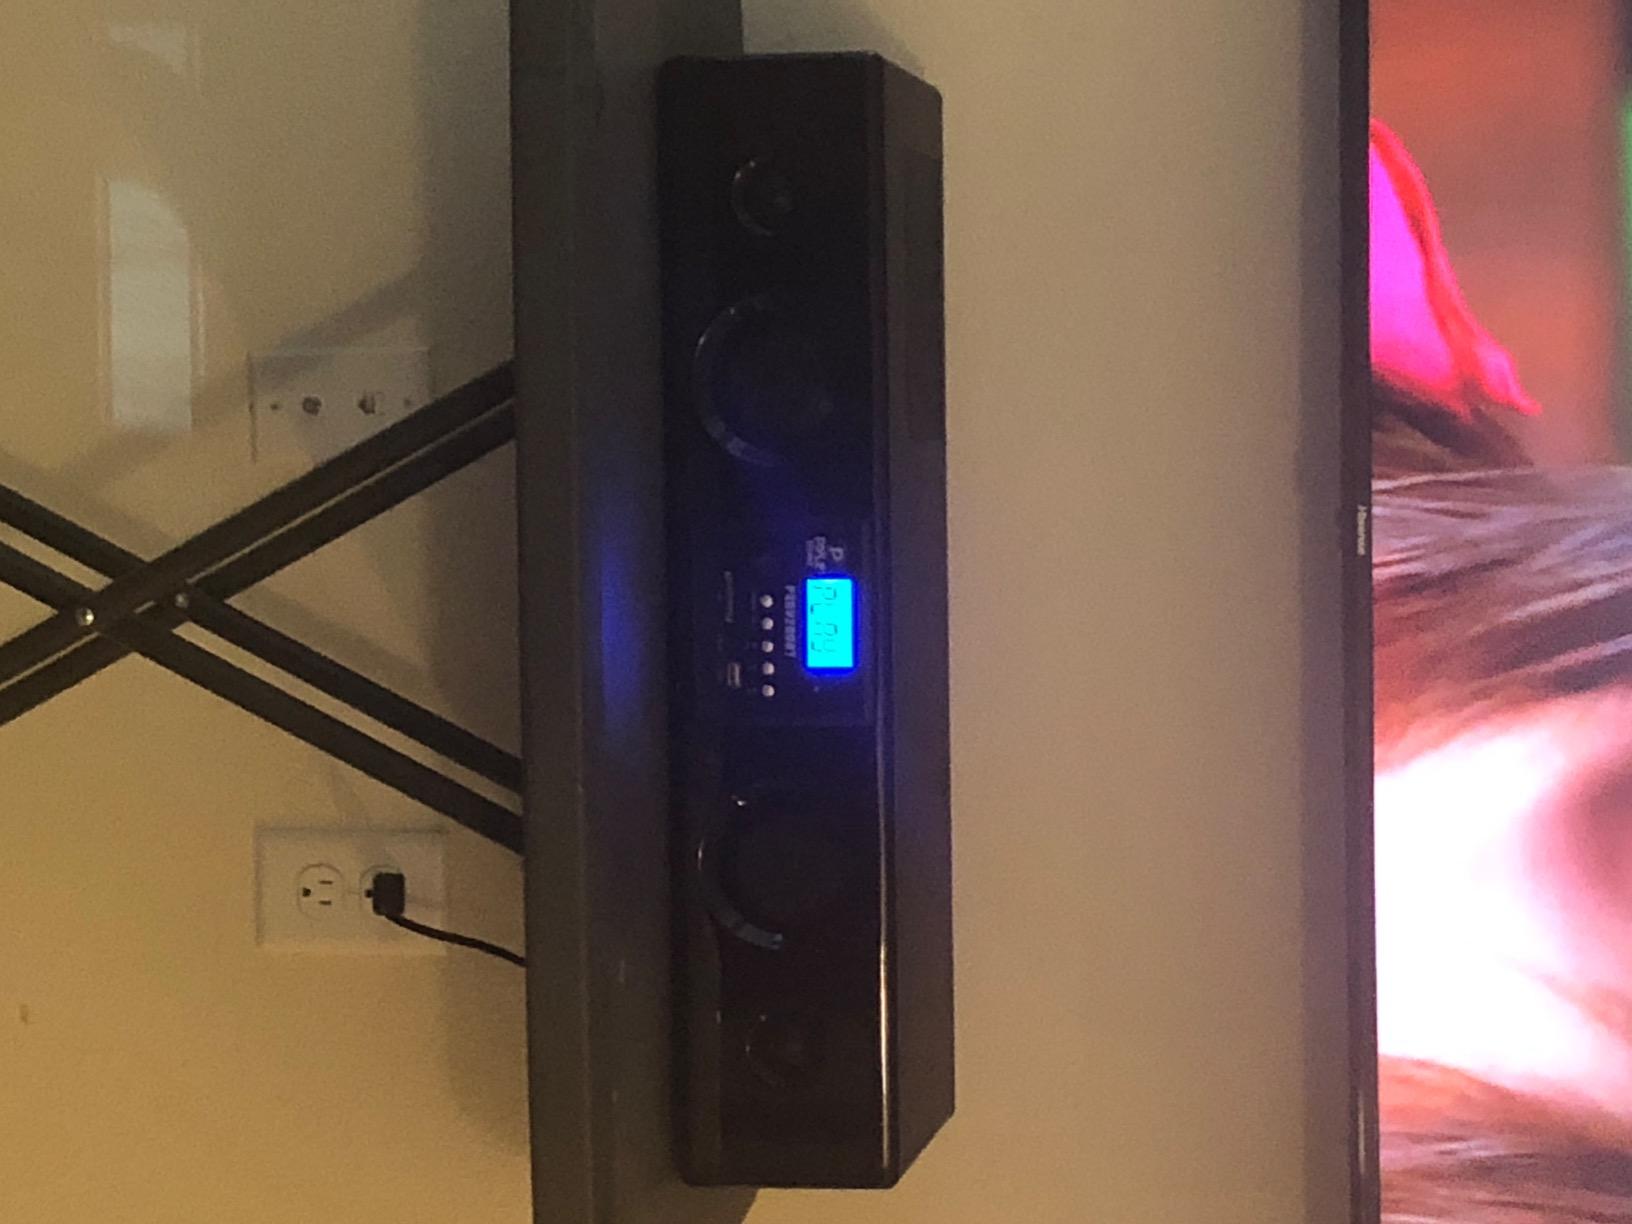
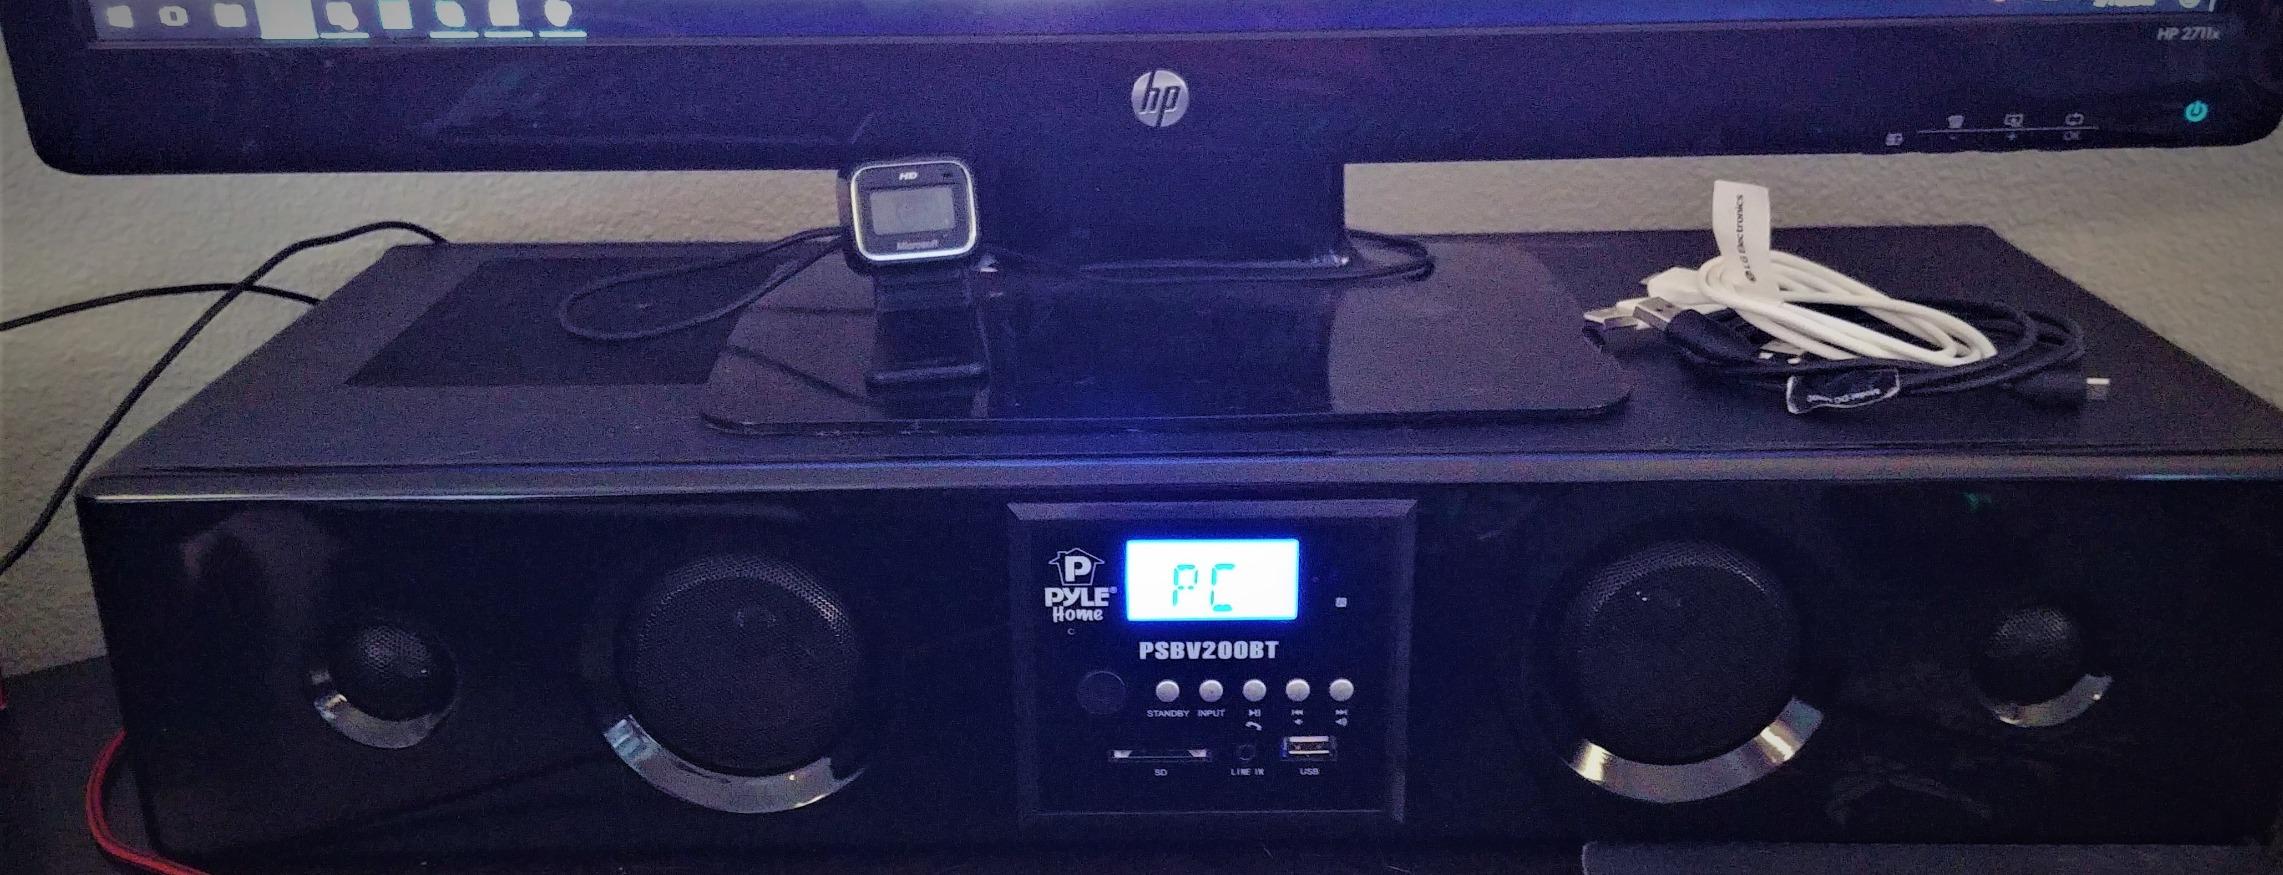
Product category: speaker
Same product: yes